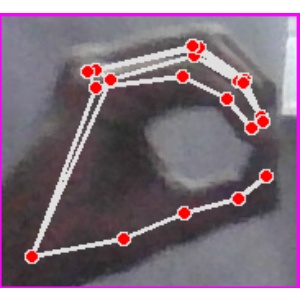
अक्षर: ठ